Goh Young-jun

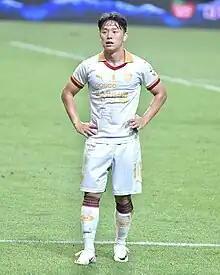
Goh in 2023

Goh Young-jun (born 9 July 2001) is a South Korean professional footballer who plays as an attacking midfielder or a winger for Ekstraklasa club Górnik Zabrze.